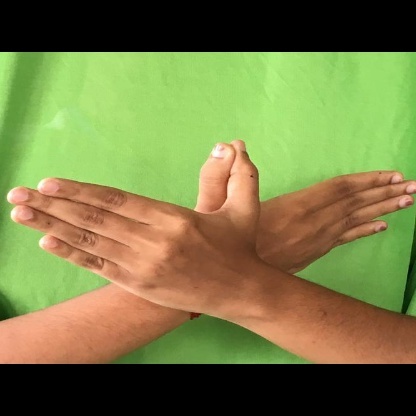
Mudra: Garuda